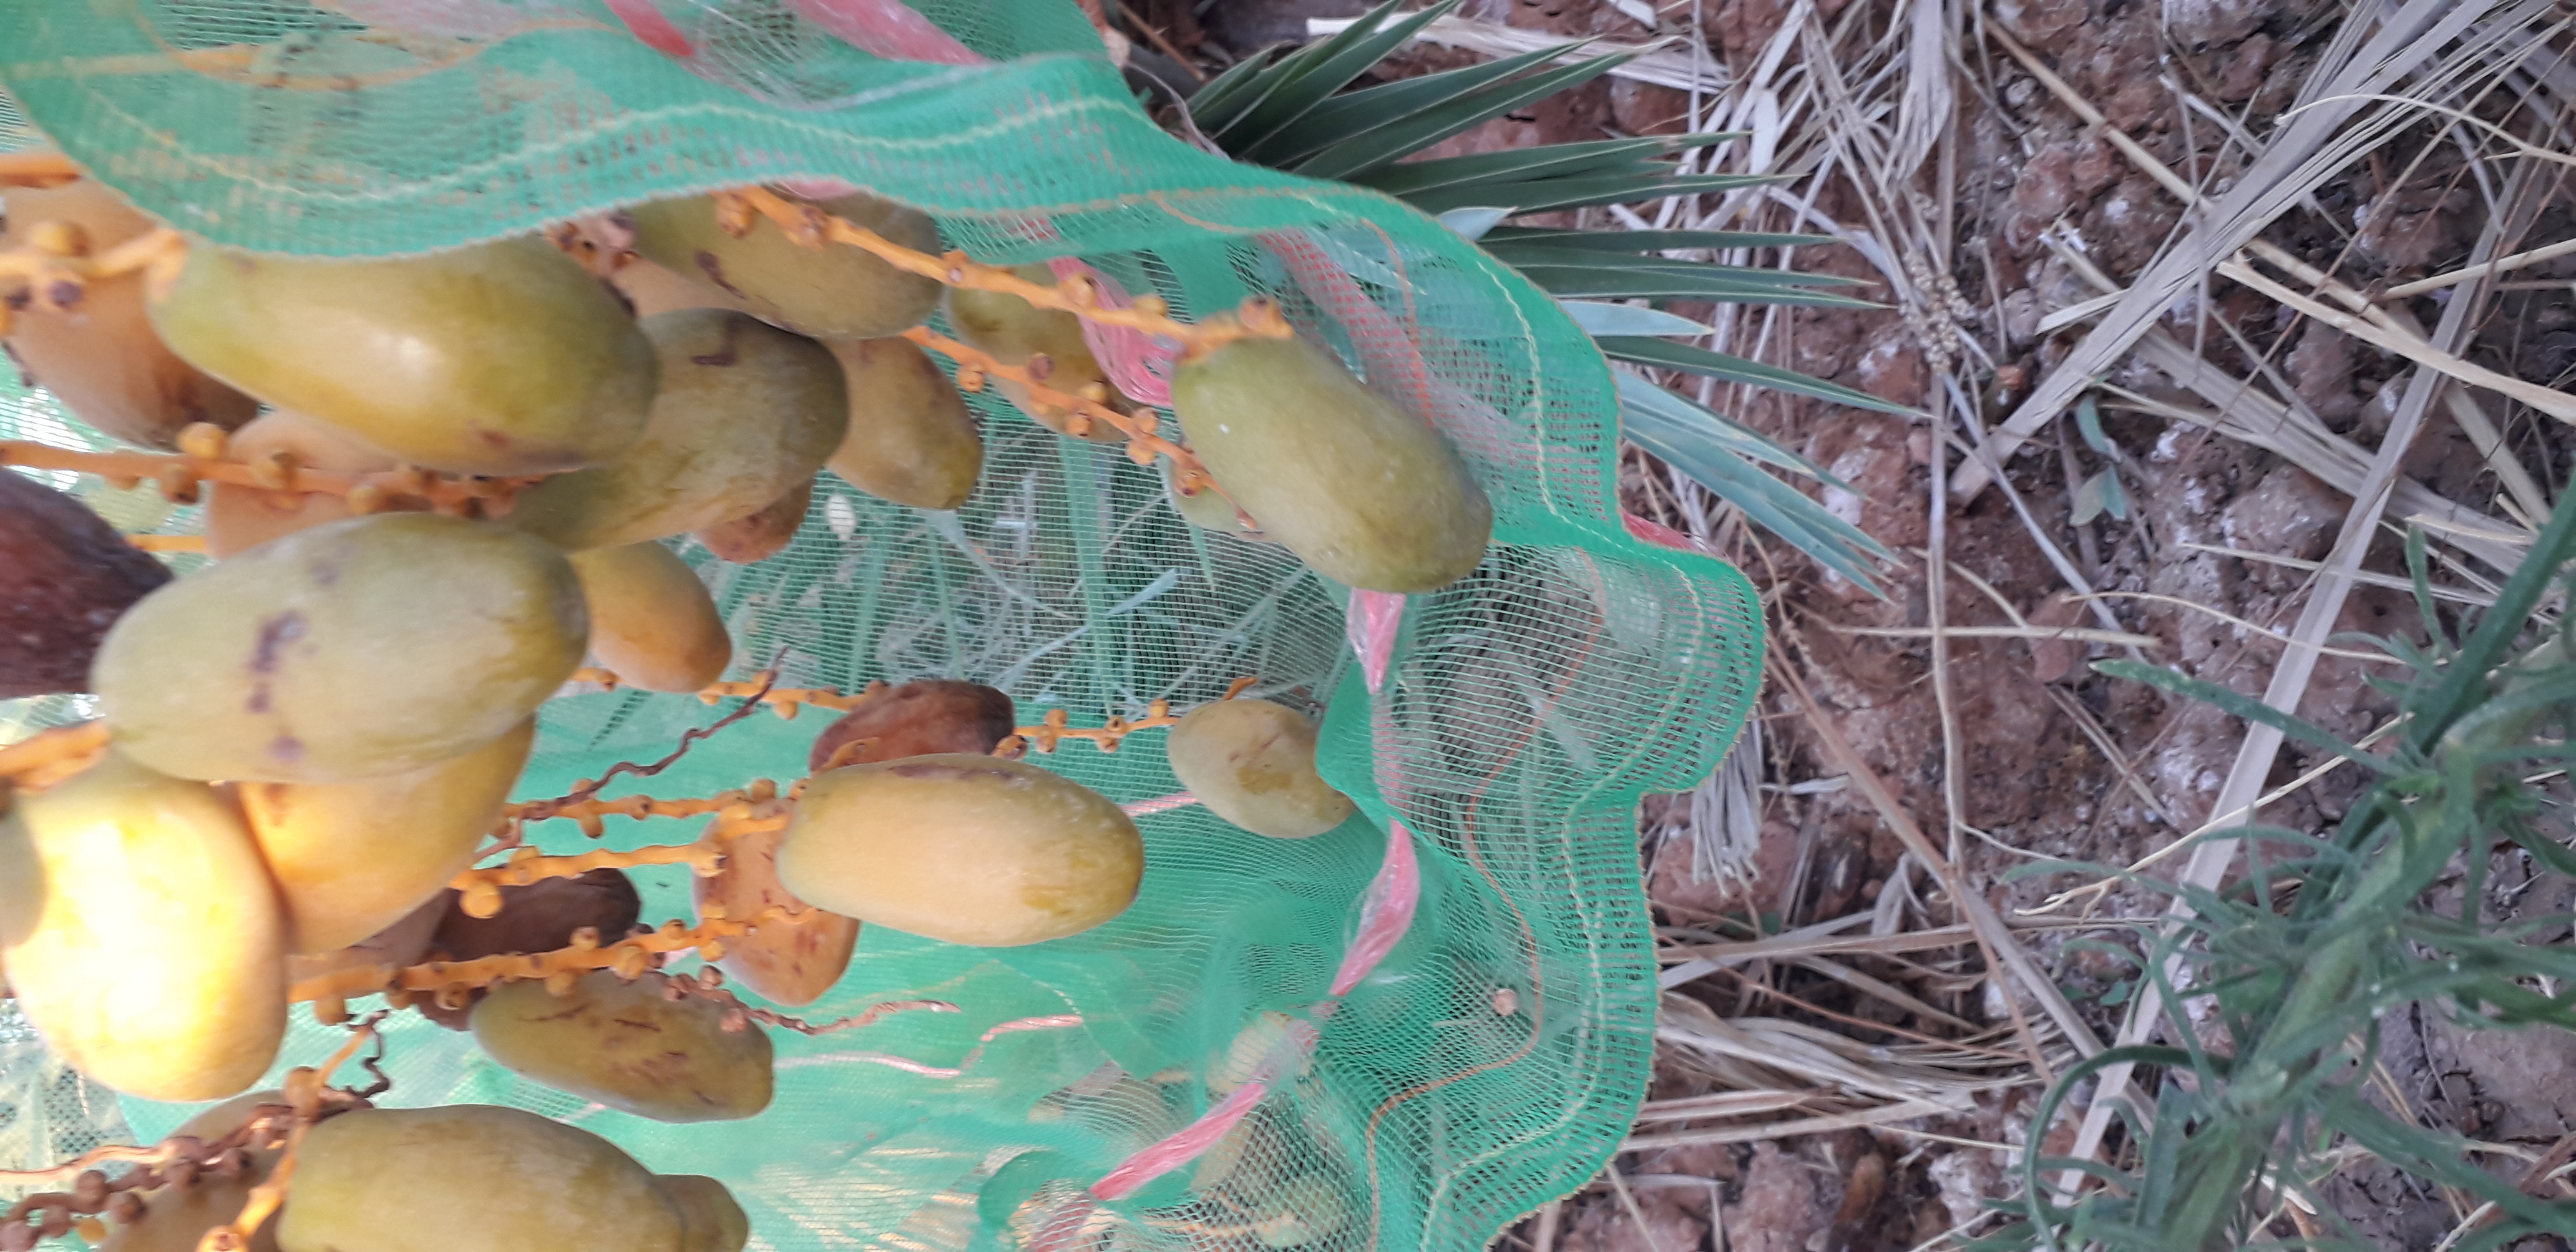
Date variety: Boumajhoul